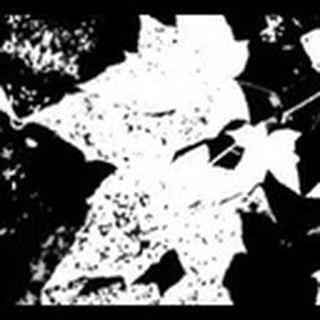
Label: cotton_powdery_mildew